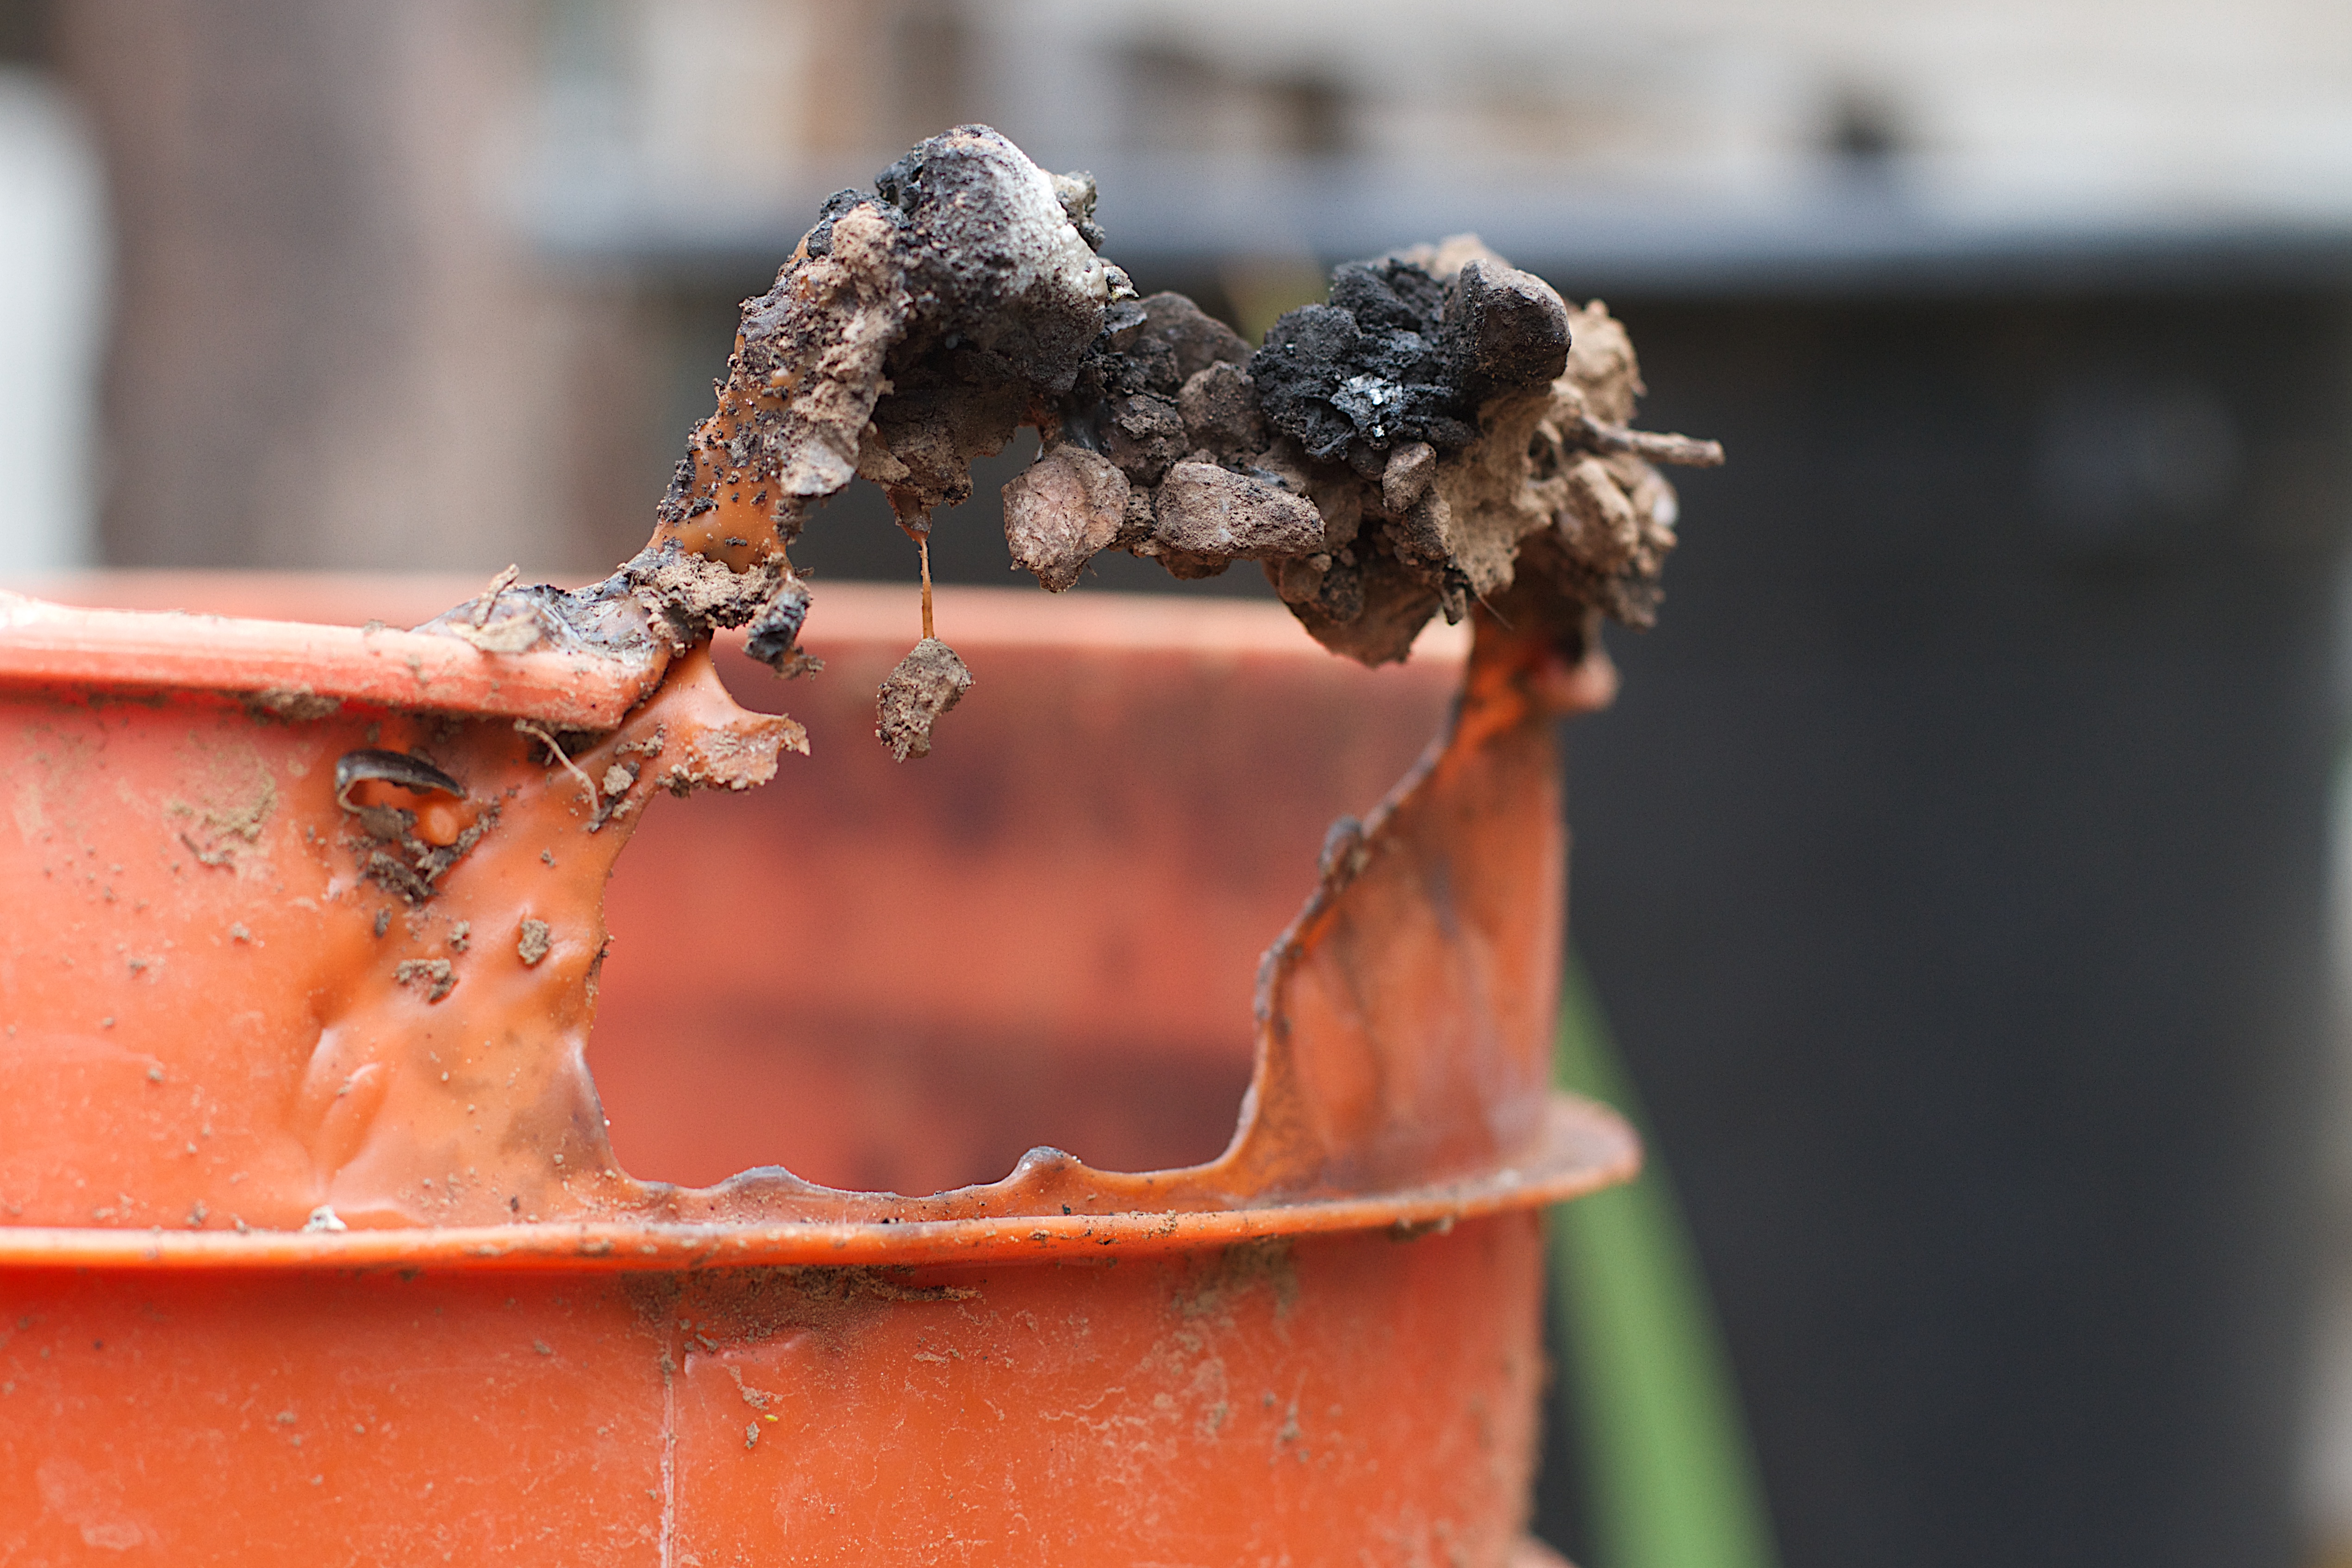
photography, leaf, spring, red, color, insect, close up, macro photography